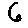
Label: 6